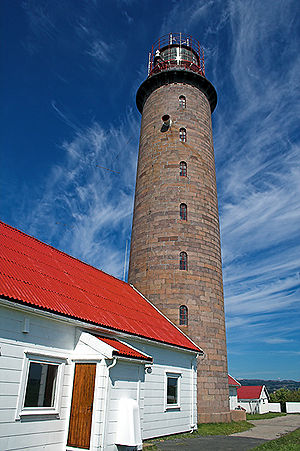
Fyrtårne i Norge / Liste over norske fyr / Vest-Agder
Lista fyr, Farsund.
Fyrtårne i Norge er placeret langs den 100.915 km lange norske kyst. Der har i alt været 212 fyr, men kun 154 har været i drift samtidig. Det første fyr, som blev opført i Norge var Lindesnes fyr, som oprettedes i 1655, og det sidste bemandede fyr, som kom til, var Anda fyr, som blev færdiggjort i 1932. I dag er alle fyrene automatiserede og ubemandede. Bøkfjord fyr var i december 2006 det sidste fyr, som blev ubemandet. I dag defineres totalt 107 anlæg som fyrstationer i Norge. Ansvar for fyrbelysning og sejlemærker i Norge ligger hos Fyr- og merketjenesten i Kystverkets Hovedkontor.